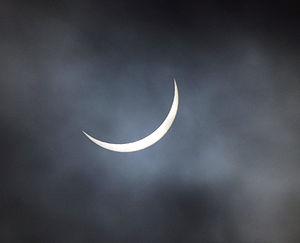
L'éclipse solaire du 20 mars 2015 est la neuvième éclipse totale du XXIᵉ siècle et le onzième passage de l’ombre de la Lune sur Terre.